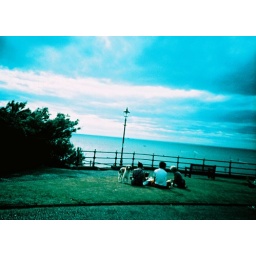
Trying to be sneaky and capture a family sitting upon the cliff top eating a picnic